Royal 22nd Regiment

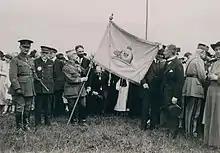
Émile Fayolle Marshal of France, presenting regimental colours to the Royal 22 Régiment on the Plains of Abraham in Quebec City, 1921. This had been done at the request of Maréchal Foch who had been made honorary colonel of the regiment.

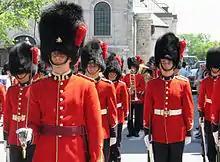
Soldiers of the Royal 22 Régiment exercising the freedom of the city in front of Quebec City's City Hall, on 3 July 2006

After the war, the 22nd Battalion was disbanded on 20 May 1919, sharing the fate of other numbered battalions of the Canadian Expeditionary Force. However, in the post-war reorganizations of the army, public pressure, such as resolutions by the Legislative Assembly of Quebec as well as the City Council of Quebec City, demanded that a permanent French-language unit be created in the peace-time Regular Force, and accordingly a new regiment was created, made up of veterans of the 22nd Battalion, on 1 April 1920. Initially the regiment, which was given the guard of the Citadelle of Quebec, was simply the "22nd Regiment", but in June 1921 King George V approved the renaming of it as "The Royal 22nd Regiment". In 1928, the anomaly of a French-language unit with an English name was resolved, and the regiment became the "Royal 22 Régiment" in both languages. While in the Canadian Armed Forces, unit names are generally translated into the language of a text, traditional combat arms regiments are identified only in the single language of their troops, either English or French. However, the English version of the R22R is still seen occasionally, but strictly speaking it is incorrect; only "Royal 22 Régiment" has been official in either language since 1928.